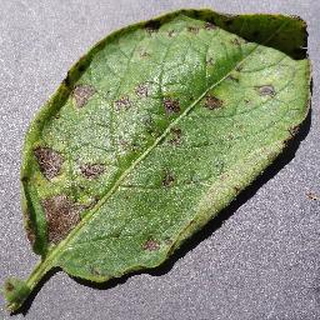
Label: potato_early_blight